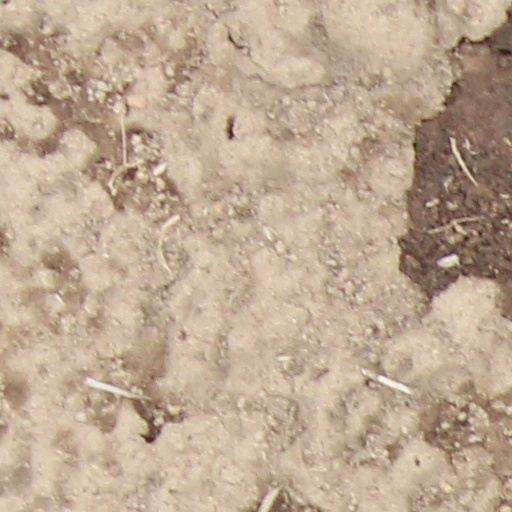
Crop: wheat